Batavia, Dutch East Indies

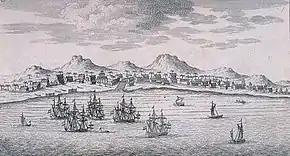
Batavia between 1675 and 1725

Amsterdam merchants embarked on an expedition to the East Indies archipelago in 1595 under the command of Cornelis de Houtman. The English East India Company's first voyage in 1602, commanded by James Lancaster, arrived in Aceh and sailed on to Bantam. There, Lancaster was allowed to build a trading post which was the center of English trade in the East Indies archipelago until 1682.